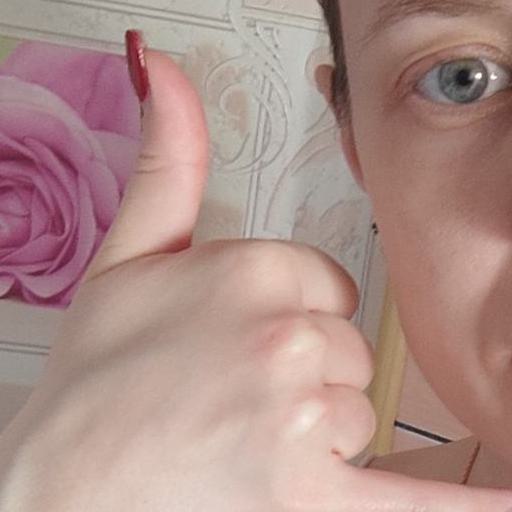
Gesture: call